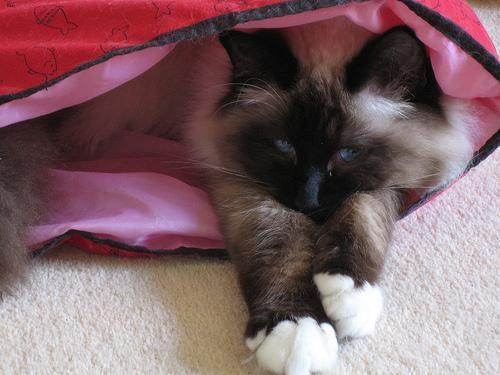
Birman